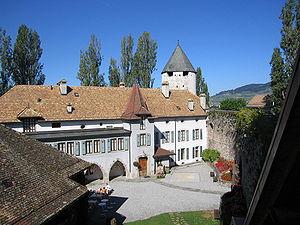
Photo du Château de la Tour-de-Peilz qui abrite le Musée Suisse du Jeu
Situé sur les rives du Léman, entre Vevey et Montreux, le musée suisse du Jeu de La Tour-de-Peilz, se consacre à la conservation, la recherche, et la diffusion des formes multiples de jeux de société. À la différence de plusieurs autres musées dans le monde, le musée suisse du jeu distingue le « jeu » du « jouet », et ne collectionne pas ces derniers. Il est la plus ancienne et la seule institution de ce type en Europe. La collection, comprenant plus de 10 000 pièces, s’étend de l’Antiquité à nos jours. Elle compte des jeux du monde entier.